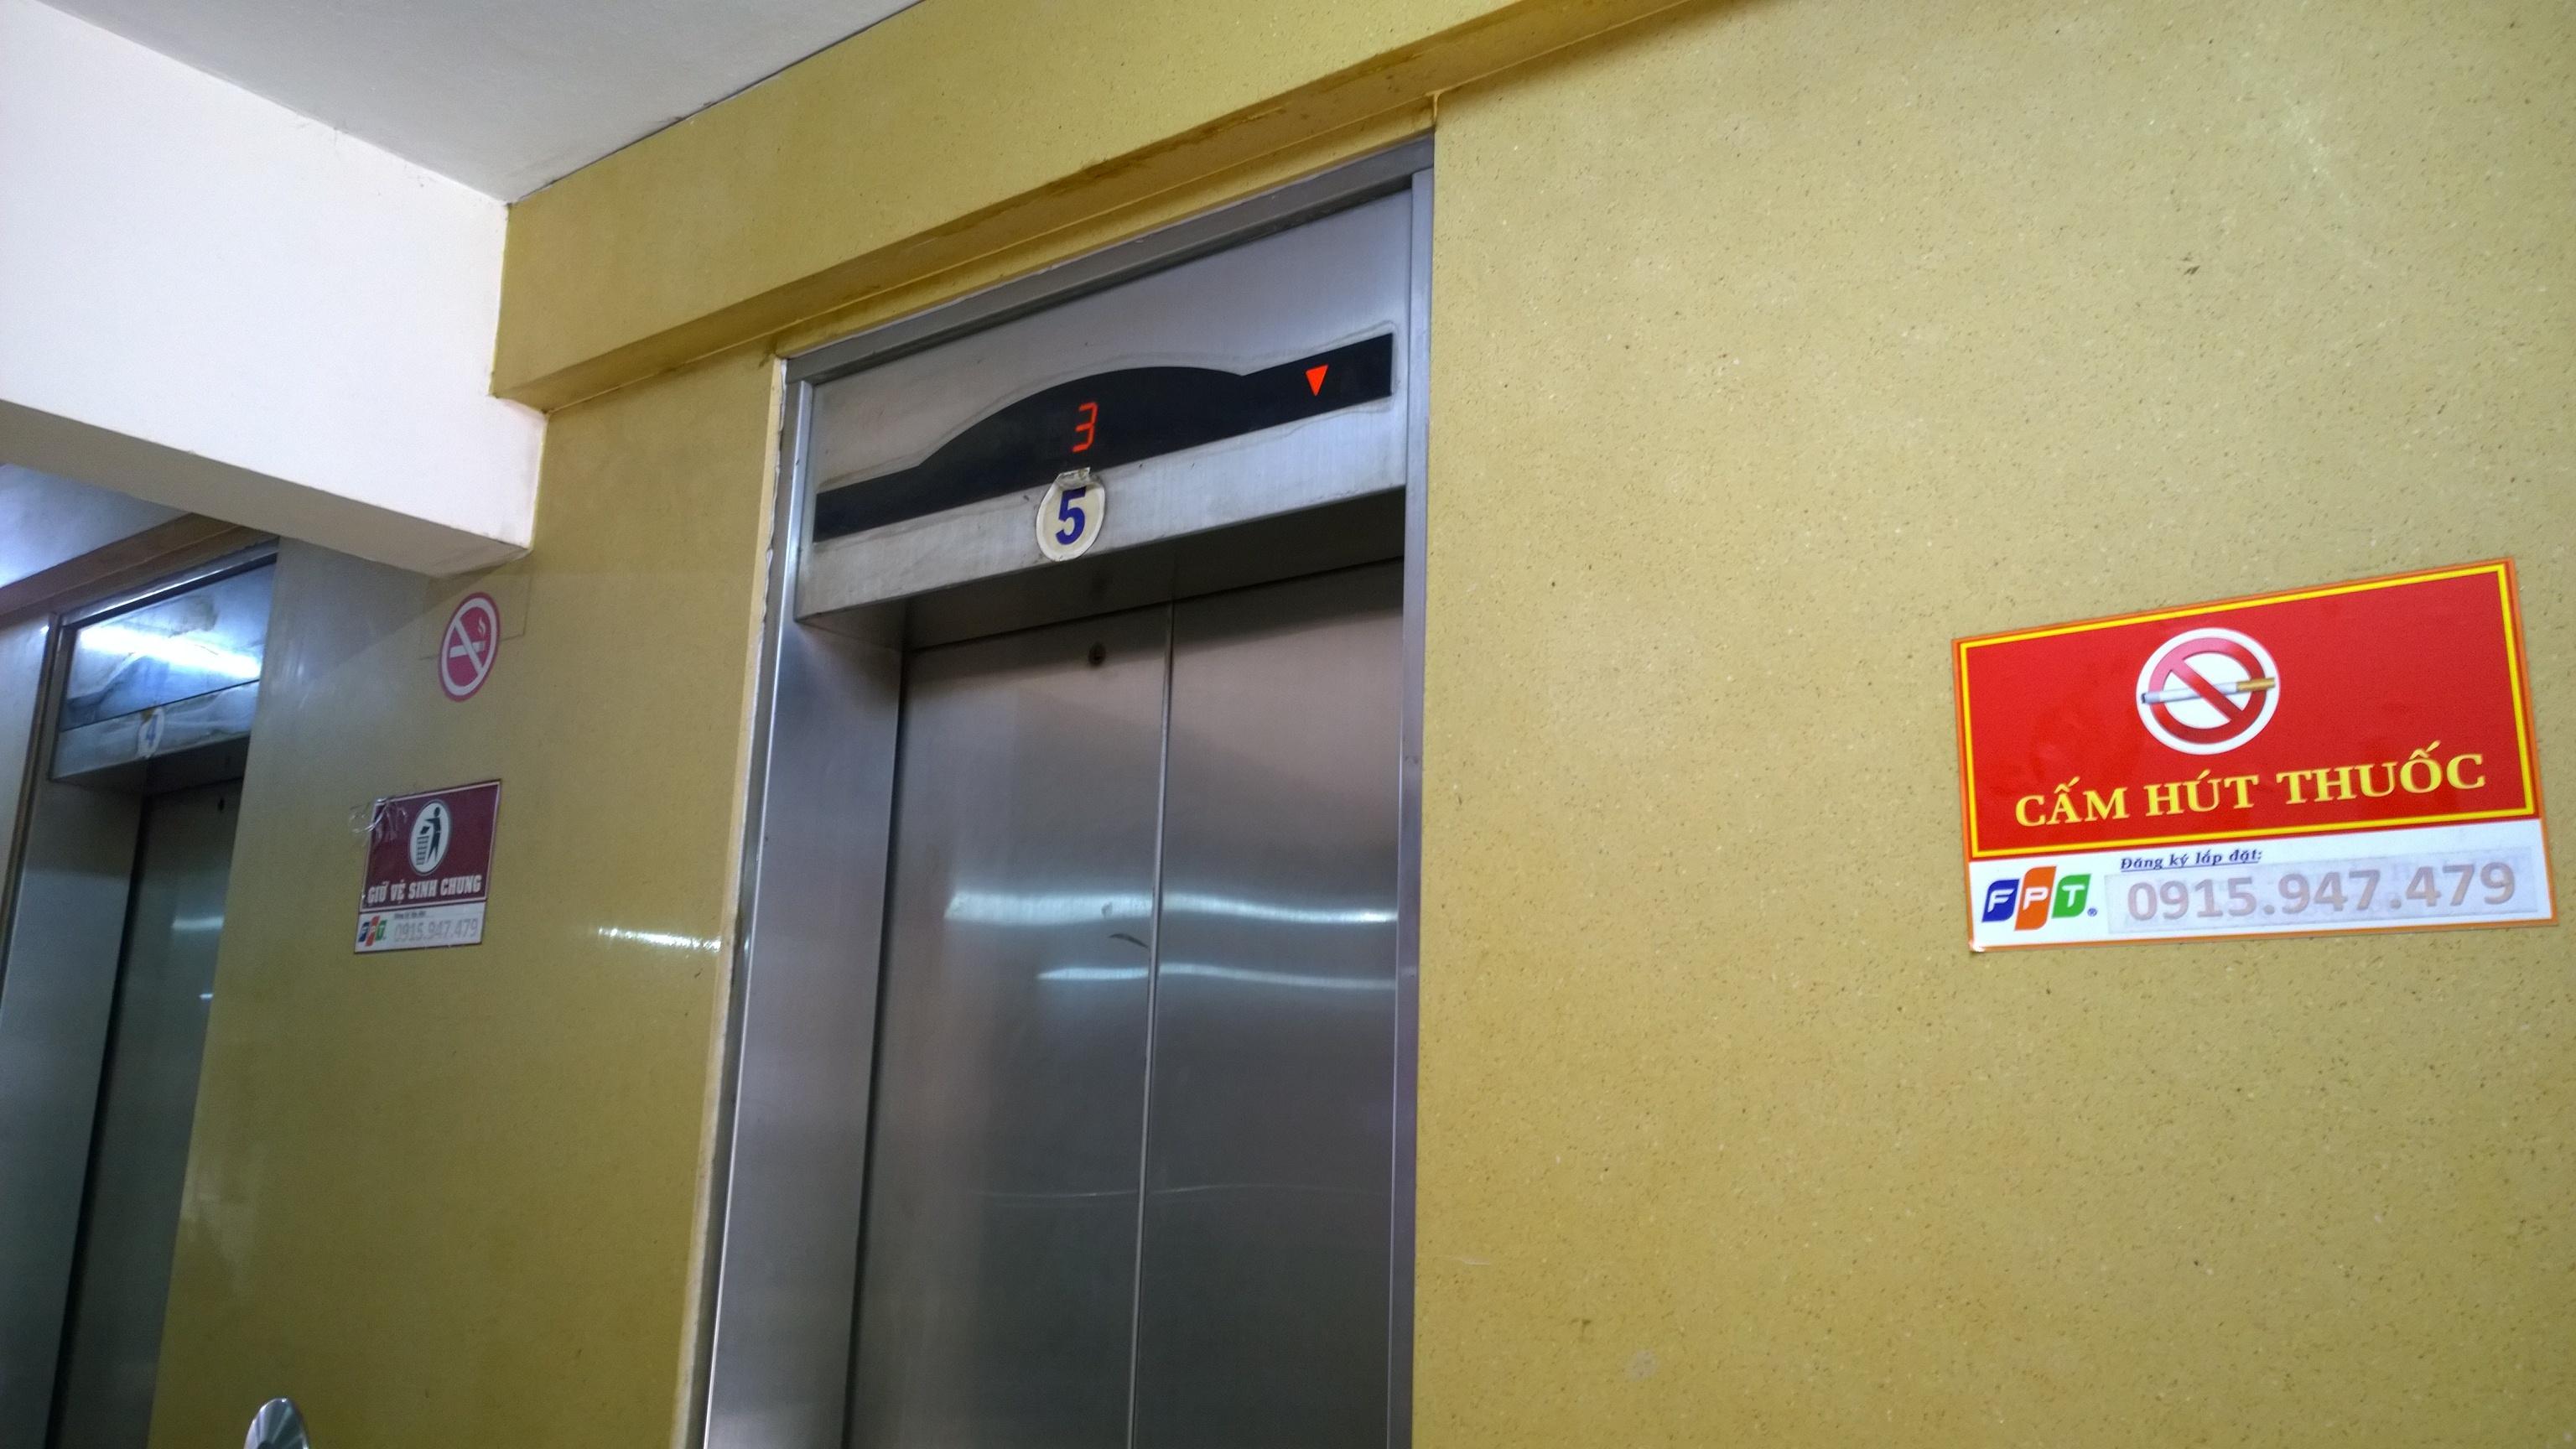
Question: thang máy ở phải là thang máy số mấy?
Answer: thang máy ở phải là thang máy số 5